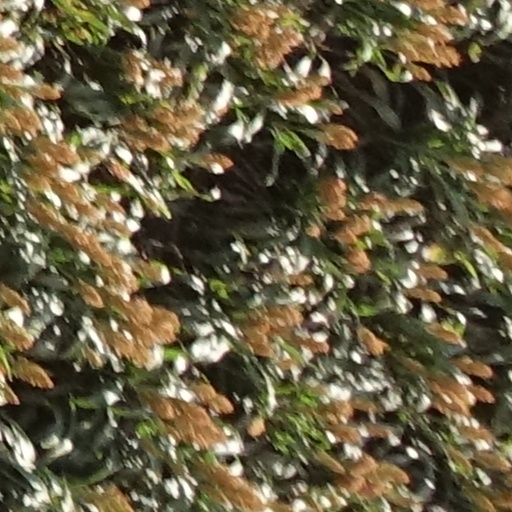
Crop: sorghum